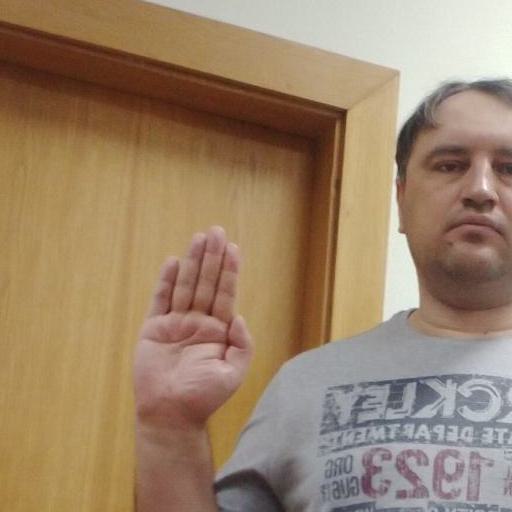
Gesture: stop